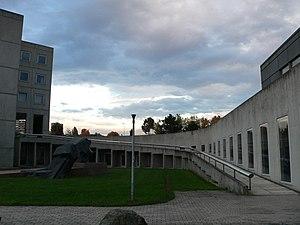
L’Université de Lausanne est une université située à Lausanne, en Suisse. Environ 2 300 enseignants et chercheurs ainsi que 950 collaborateurs administratifs et techniques assurent la bonne marche de l'institution qui compte plus de 14 000 étudiants provenant de plus de 86 pays.